Wood glue

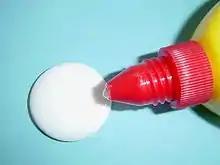
Household PVA glue

Polyvinyl acetate (PVA), also known as "white glue", "hobby and craft" or “school glue” is non toxic, PH neutral, inexpensive, and easy to use, and is therefore the most commonly used type of wood glue. Joints should be tight fitting and clamped during curing for maximum strength. PVAs remain flexible after they have cured, however, and will creep under constant load. Joints that were previously glued with PVA may be hard to repair since most glues (including PVA itself) do not adhere well to cured PVA glue. PVA glues are not waterproof, however type 2 PVAs are water resistant.